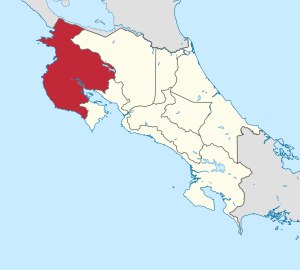
Guanacaste
Kort
Guanacaste er en provins i Costa Rica. Den ligger i den nordveste del af landet, og grænser op til Nicaragua og provinserne Alajuela og Puntarenas. Guanacastes administrationscentrum er Liberia. Provinsen har et areal på 10 141,53 km² og et indbyggertal på 326 953.